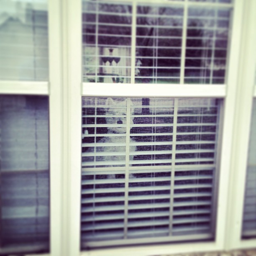
A dog is looking through the blinds.
A white Westie dog looking out the window
A white dog that is looking out the blinds of a window.
A small dog standing next to a closed window.
The dog is looking out the window of the house.